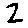
Label: 2